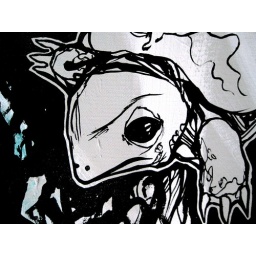
baby sea turtle in oily water